Mark Bosnich

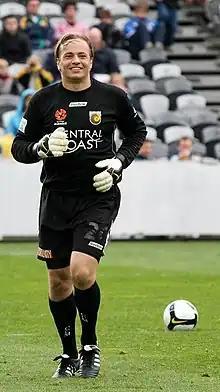
Bosnich playing for the Central Coast Mariners in 2008

Mark John Bosnich (born 13 January 1972) is an Australian former professional soccer player who played as a goalkeeper, and sports pundit. He played in England for Premier League clubs Aston Villa, Manchester United and Chelsea. He also played in Australia for Sydney United, Central Coast Mariners and Sydney Olympic, as well as representing Australia 17 times during his career, scoring one goal for his nation. He was a co-host of "Bill & Boz" on Fox Sports News.